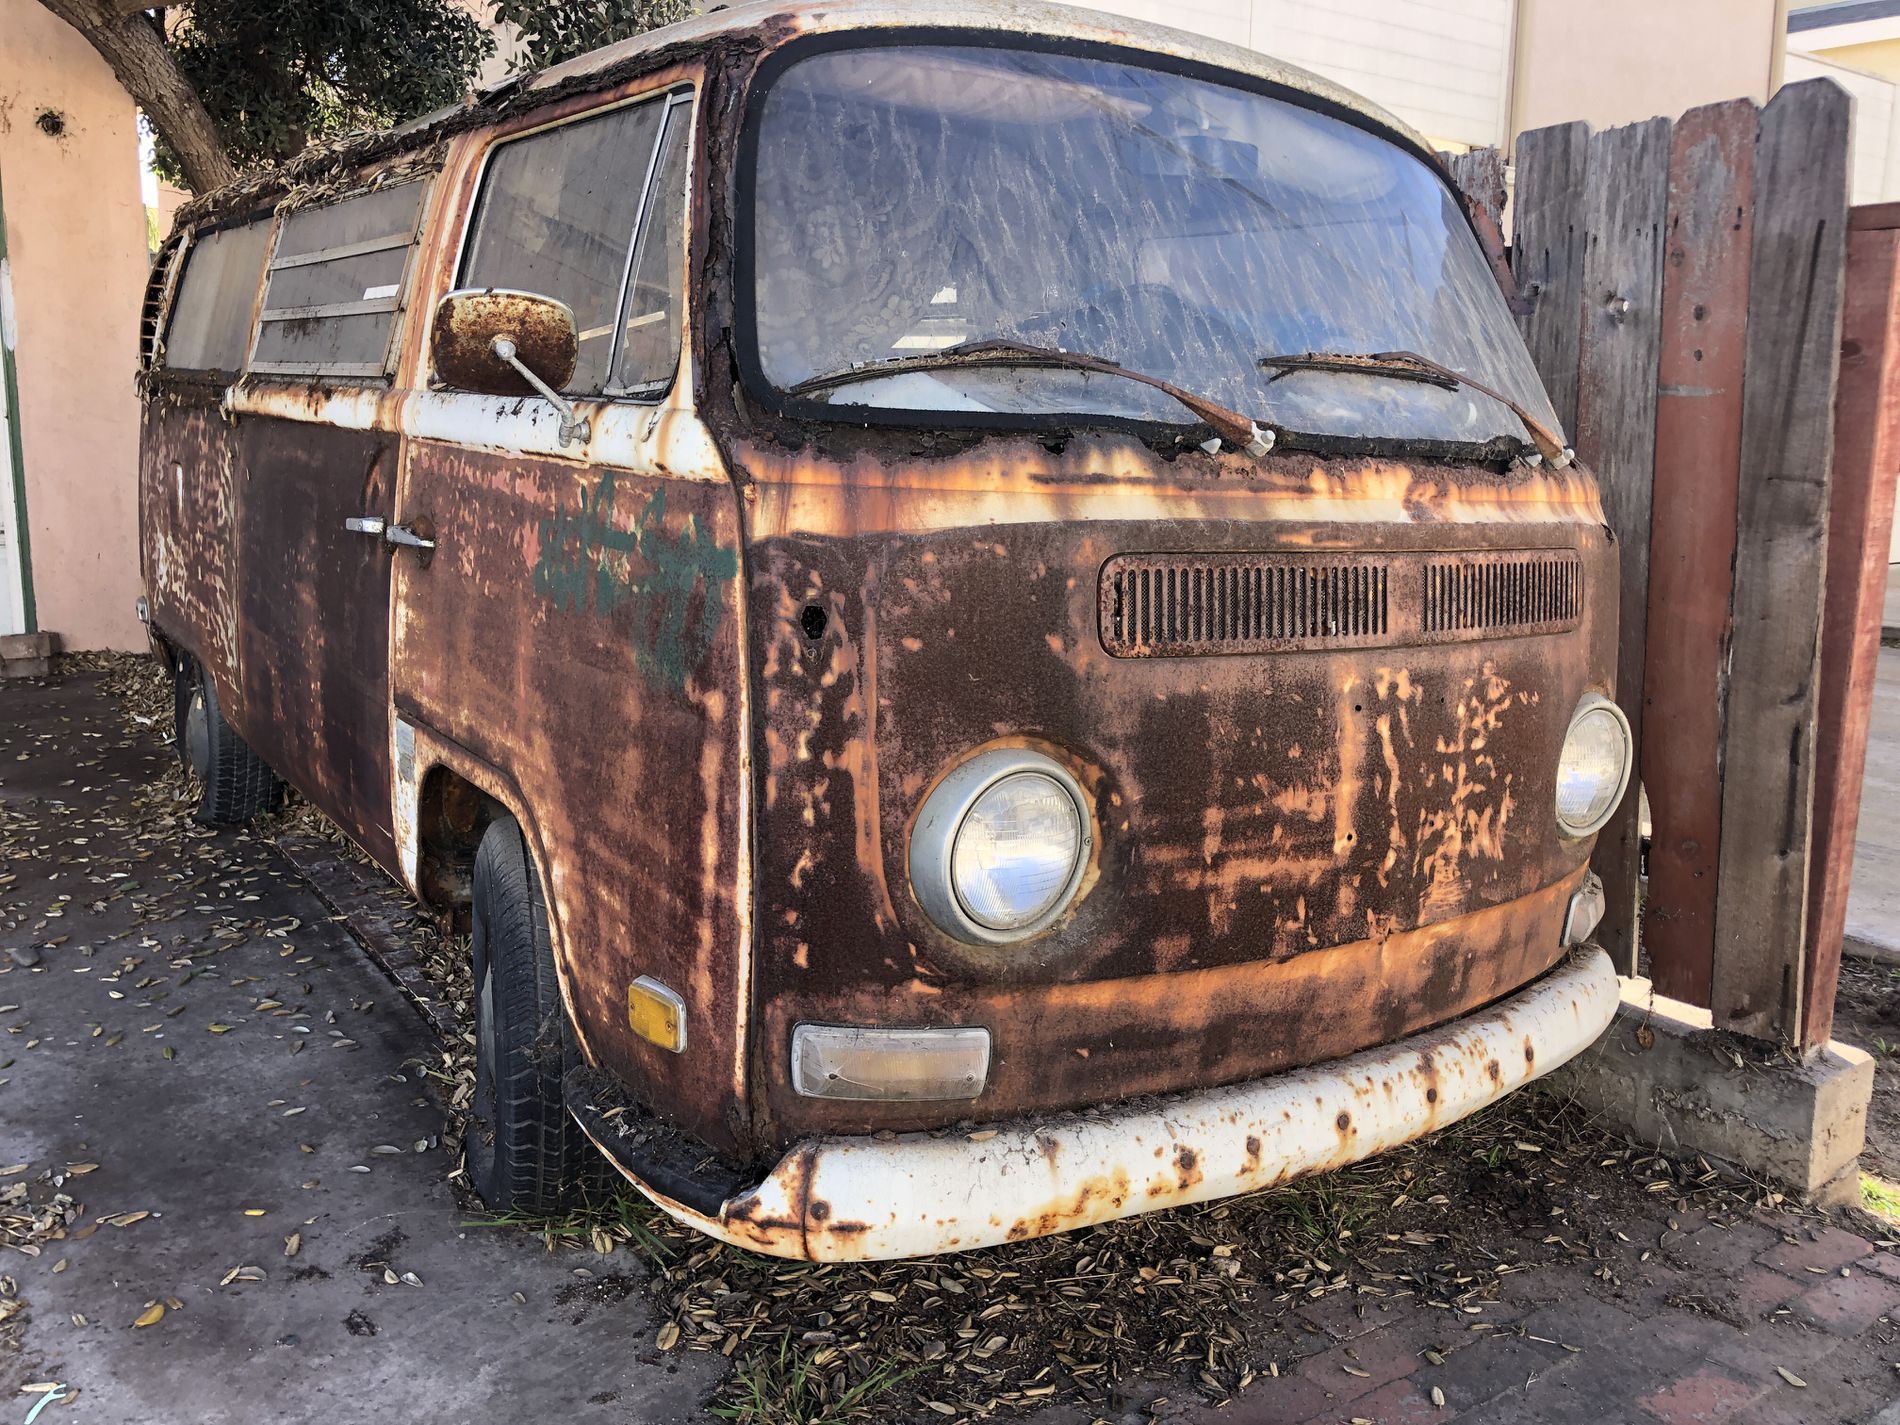
a Rusted Car
this shot features a rusted old car parked in front of a building and next to a wooden fence.
this vehicle photography was taken at eye level to immerse the viewer into the scene, it focuses on an old van with all it's body corroded and rusted, the mood is old, while the color palette is rust.
Labels: Car, Transportation, Vehicle, Corrosion, Rust, Fence, Ground, Buildings, Tree
Camera: Apple iPhone 8
Lens: iPhone 8 back camera 3.99mm f/1.8
Aperture: F1.8
Exposure: 1/199 sec
ISO: 20
Focal length: 3.99